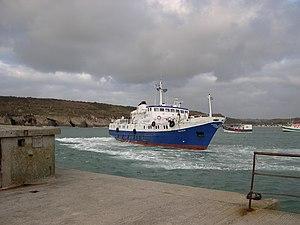
Le Fromveur de la compagnie Penn-ar-Bed quitte le port du Conquet pour rejoindre Molène IMO number 7521297
Le Conquet [lə kɔ̃kε] est une commune française du département du Finistère, en région Bretagne.